Victor Scheinman

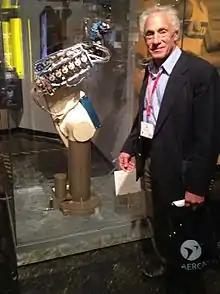
Victor Scheinman at the MIT Museum with a PUMA robot in 2014

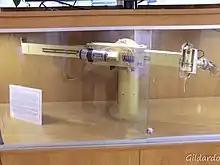
The Stanford arm, designed in 1969 by Scheinman and later built by him, was the first electric robot arm designed for computer control.

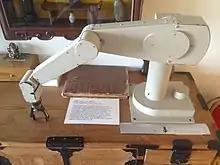
Scheinman's MIT Arm, built for MIT's Artificial Intelligence Lab , forerunner of the PUMA

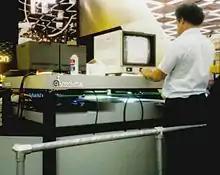
Scheinman setting up his RobotWorld system in the Automatix booth at the Robots '86 show in Detroit in June 1986. The underside of the top is a two-dimensional linear motor grid. Small manipulators and camera sensor modules can move freely on the grid to perform assembly operations and other manipulations in the space underneath.

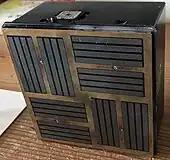
RobotWorld linear motor. Manipulators or sensors were mounted on the opposite face.

Victor David Scheinman (December 28, 1942 – September 20, 2016) was an American pioneer in the field of robotics.